Hanover

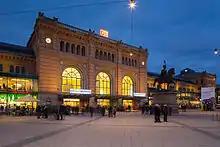
Hanover Central Station

The rock bands Scorpions and Fury in the Slaughterhouse are originally from Hanover. Acclaimed DJ Mousse T also has his main recording studio in the area. Rick J. Jordan, member of the band Scooter was born here in 1968. Lena, winner of the 2010 Eurovision Song Contest, is also from Hanover.